Melody Gilbert

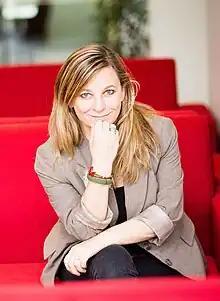

Melody Gilbert is an independent documentary filmmaker, and educator from Washington, D.C. now living in Natchitoches, Louisiana. She has directed, filmed, produced, and sometimes edited, seven independent feature-length documentaries since 2002. The Documentary Channel calls her "one of the most fearless filmmakers in contemporary documentary cinema." She is currently an assistant professor of journalism at Northwestern State University.